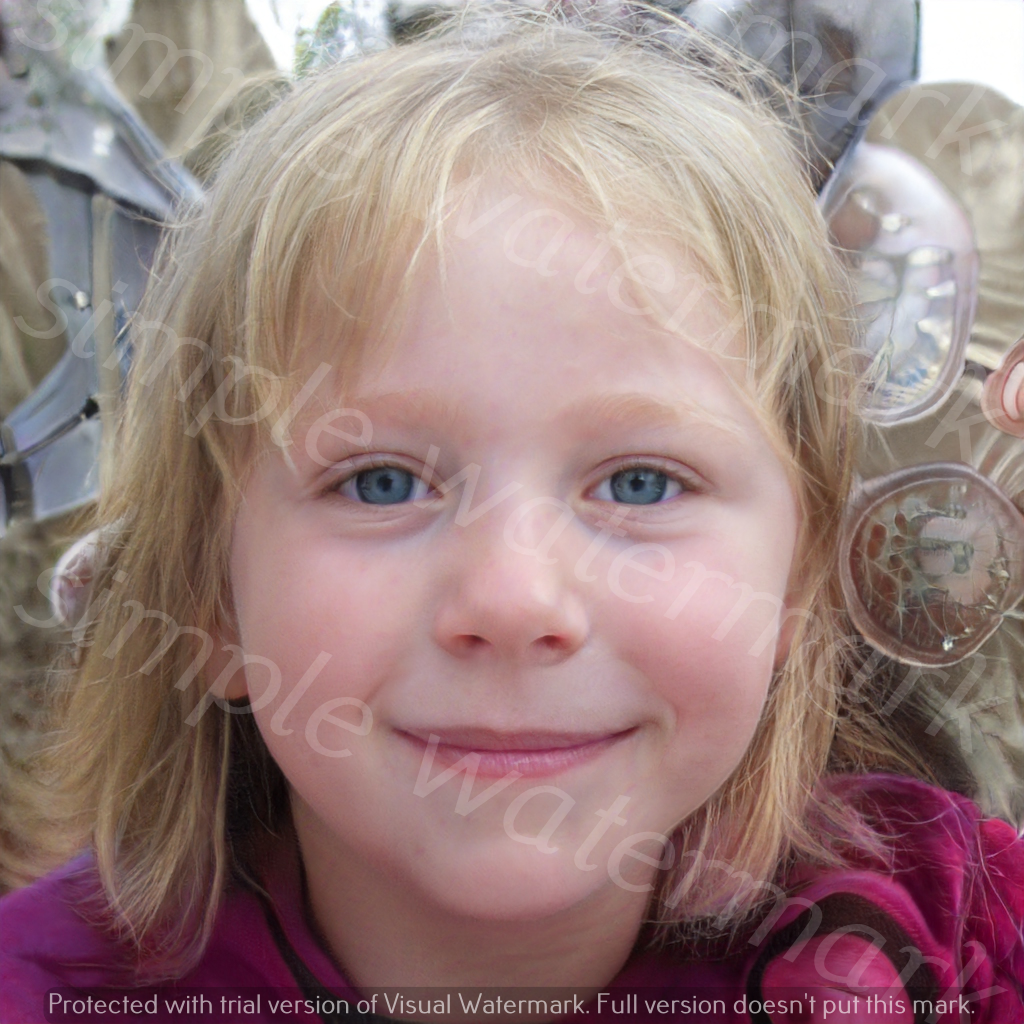
Label: Watermark